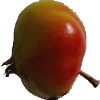
Label: Apple Red Yellow 2